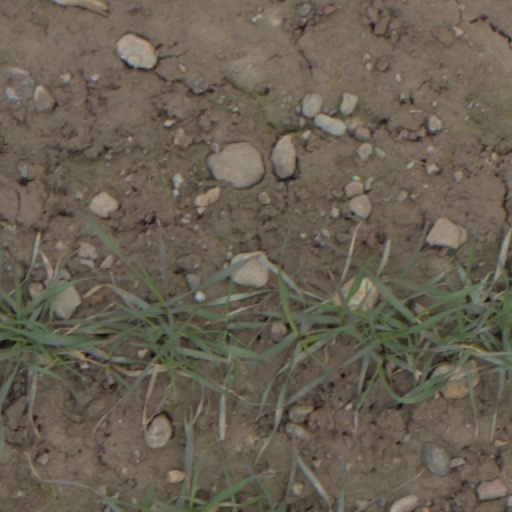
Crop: wheat